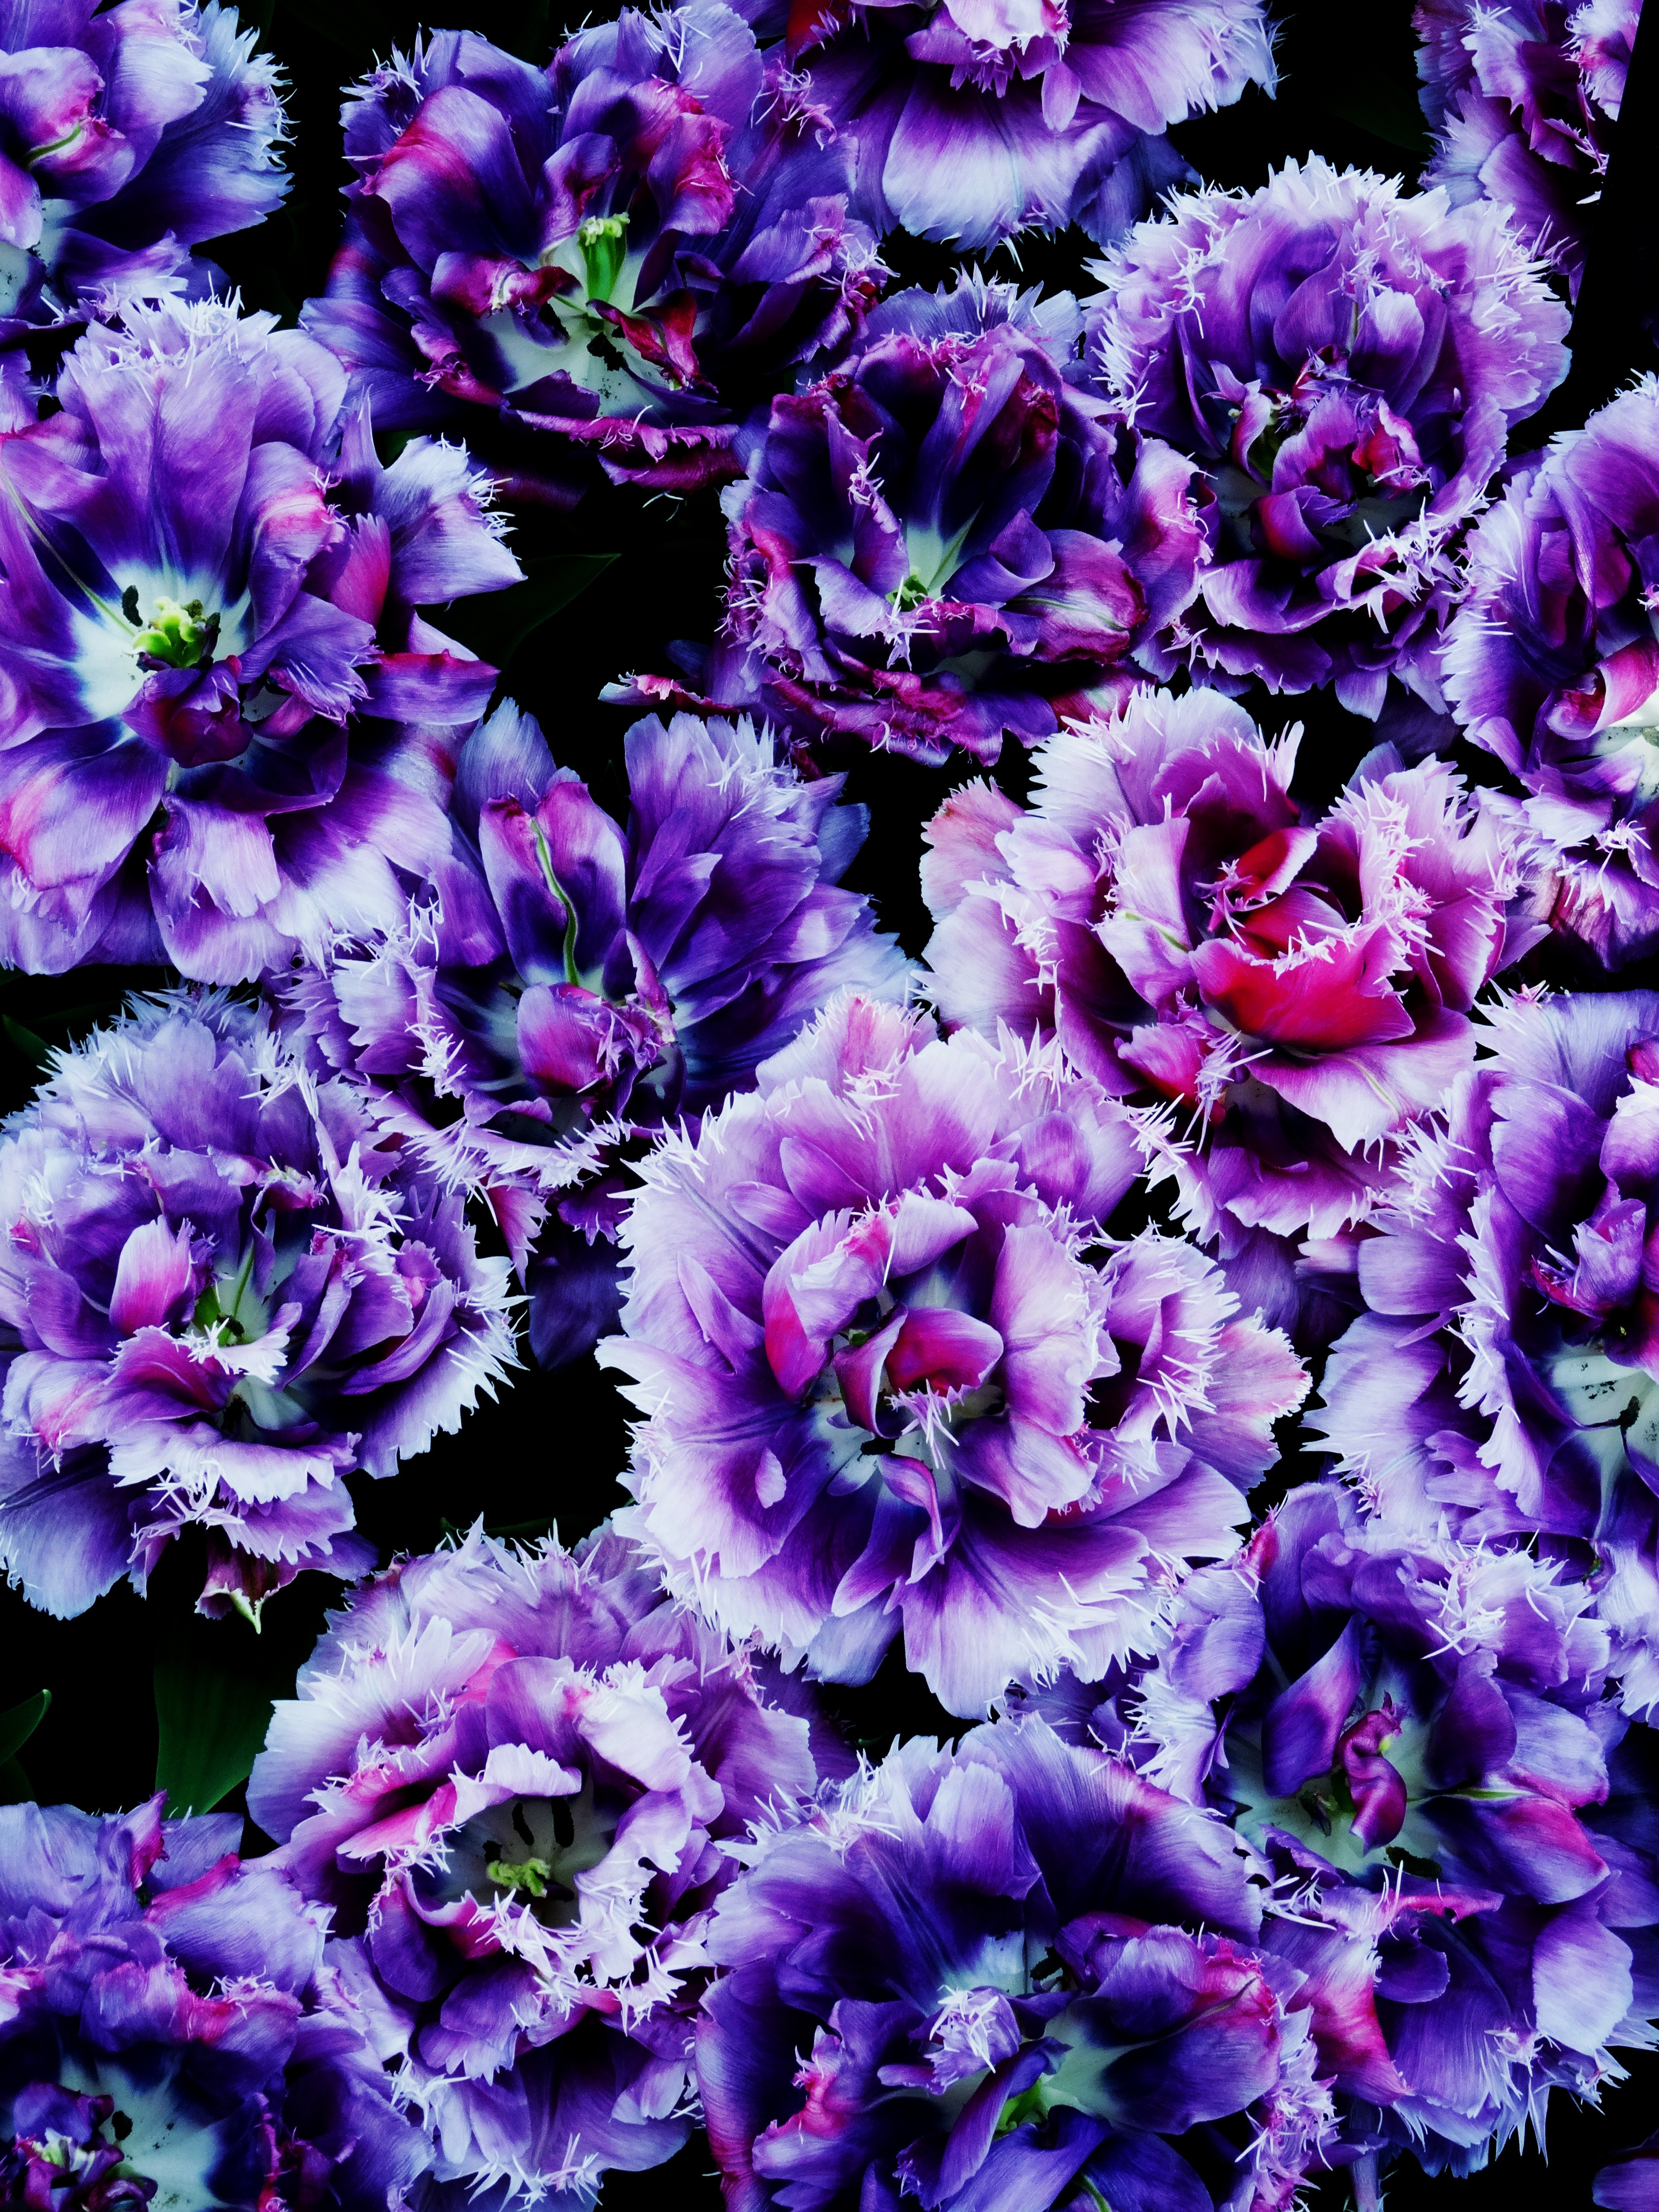
blossom, plant, flower, purple, petal, botany, garden, close, flora, wild flower, flowers, holland, netherlands, floristry, keukenhof, nursery, macro photography, flowering plant, land plant, violet family